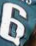
Number: 6